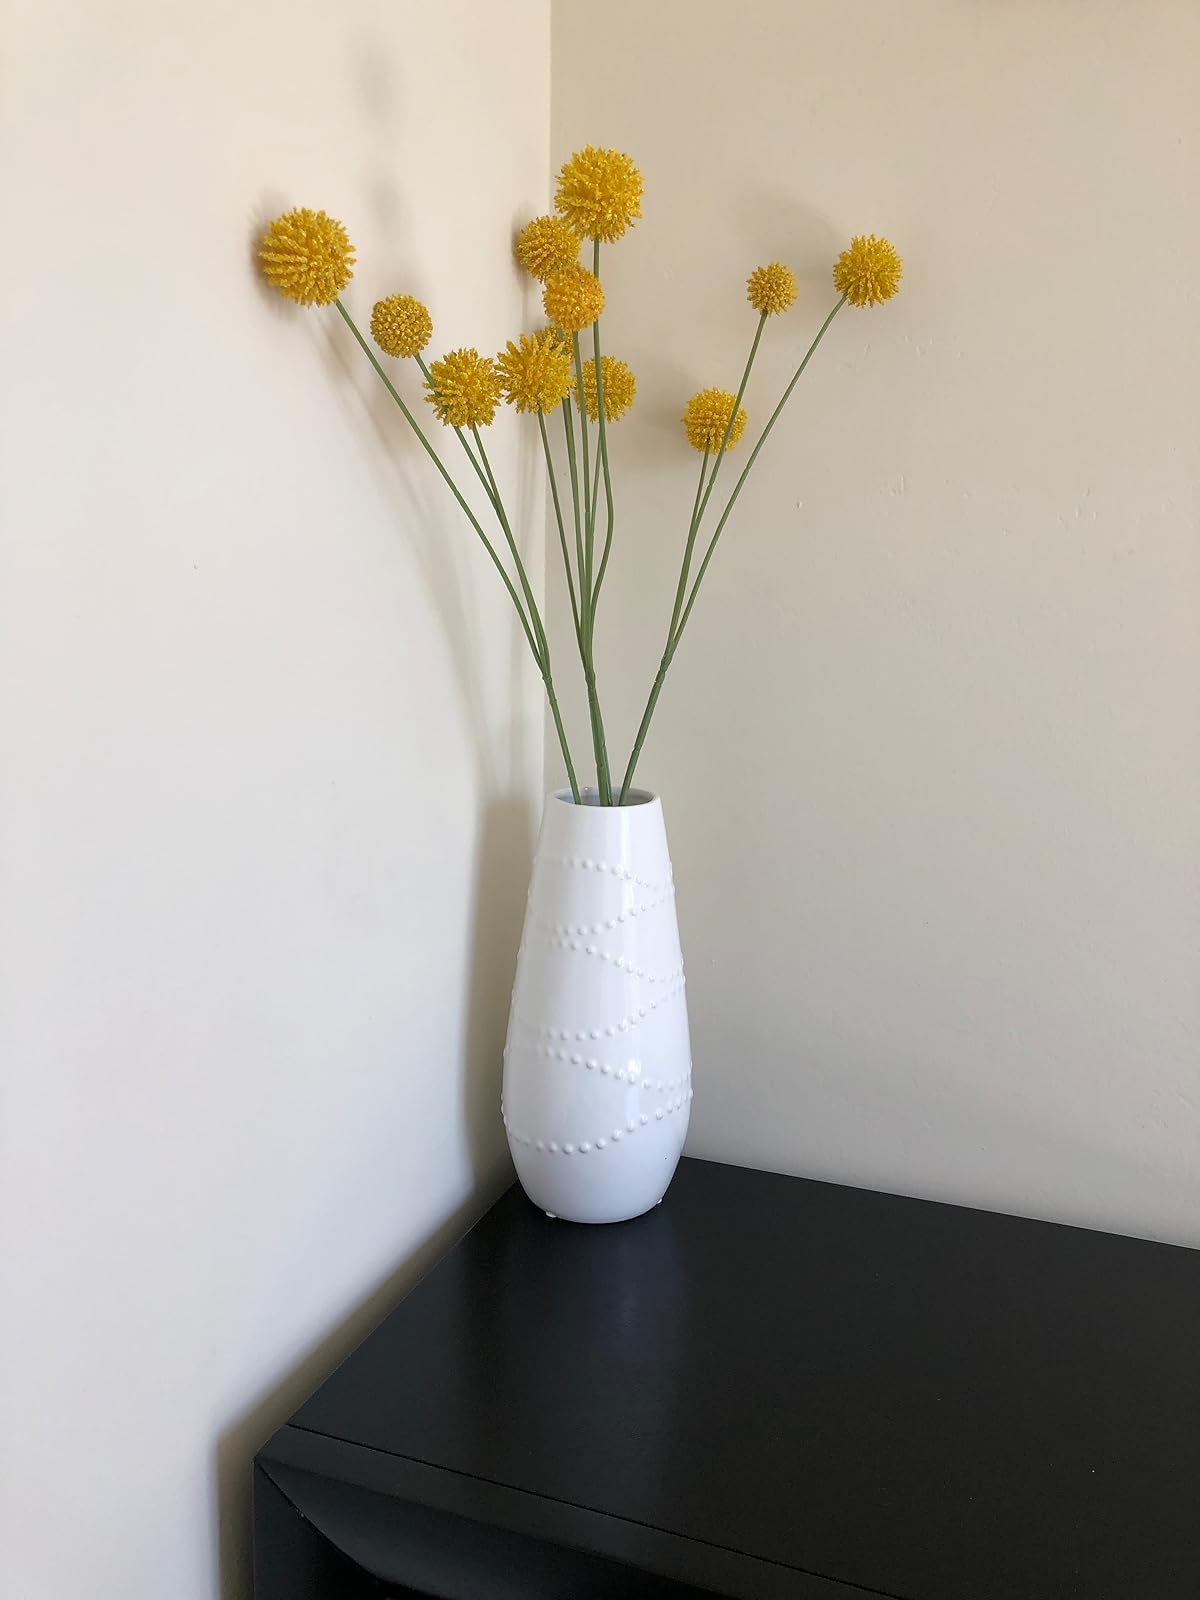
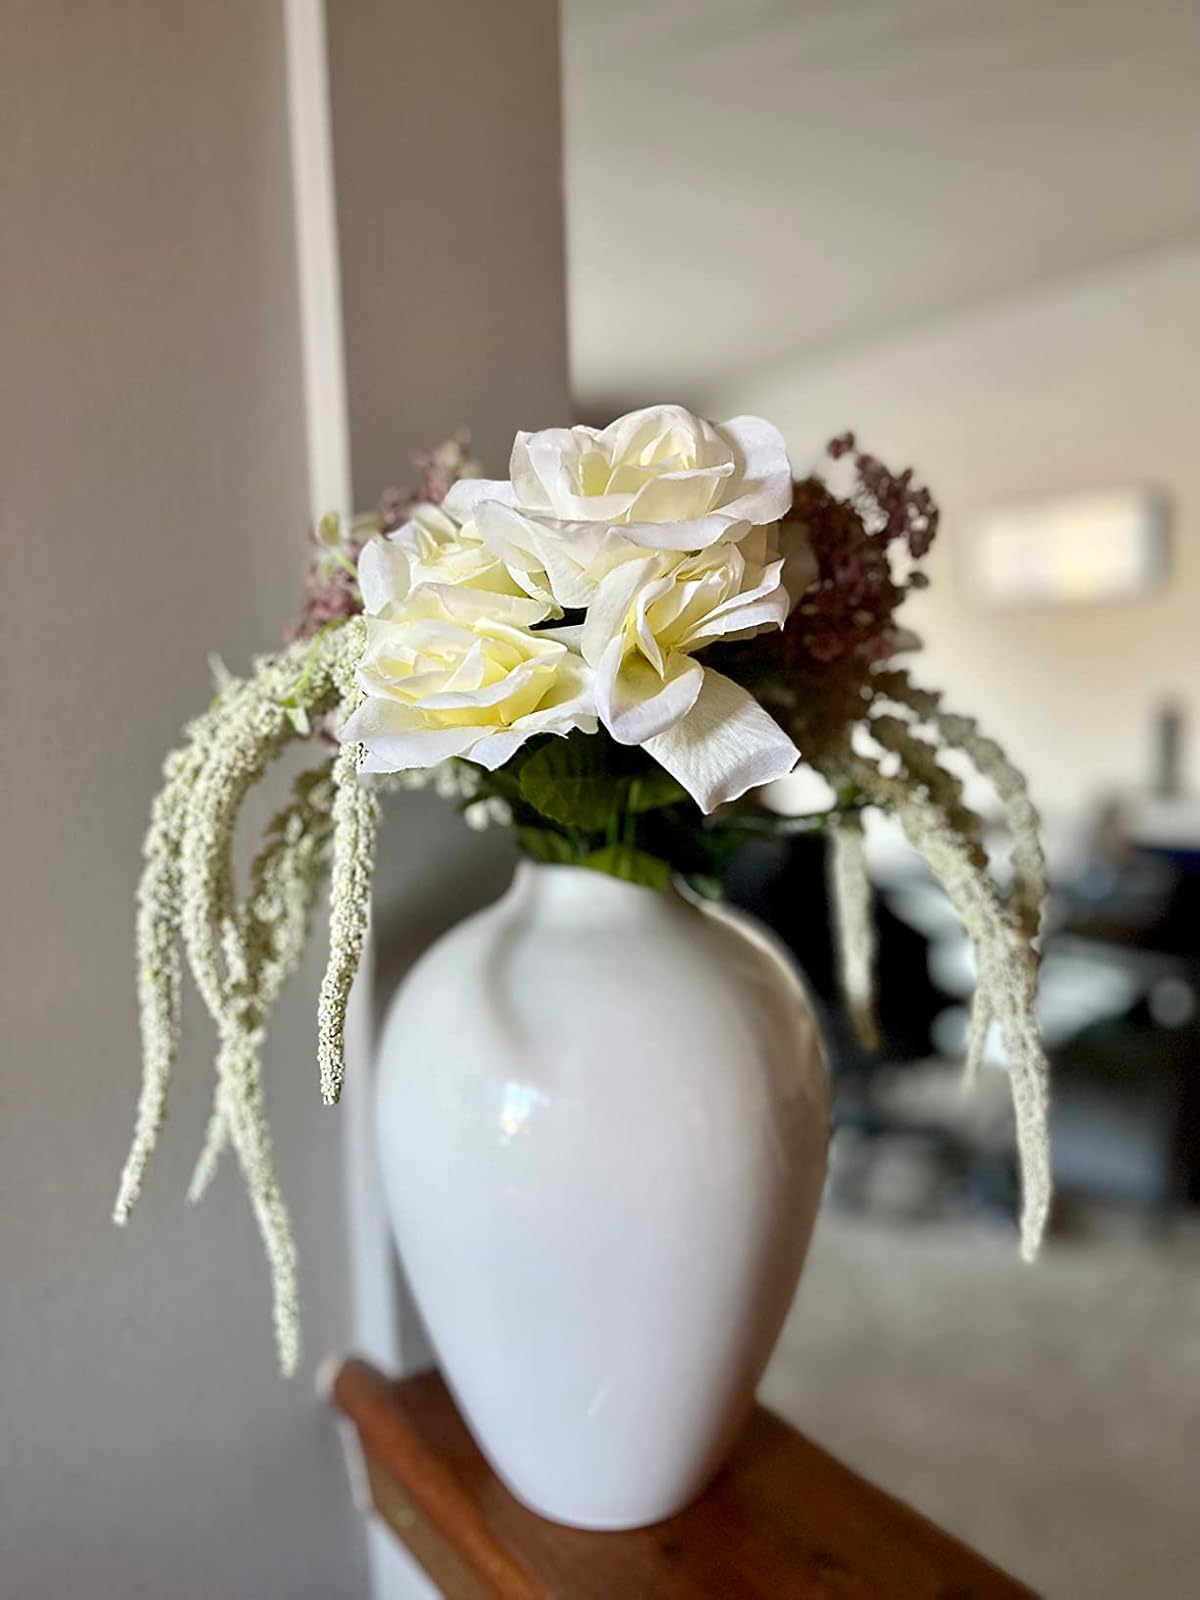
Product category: vase
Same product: no